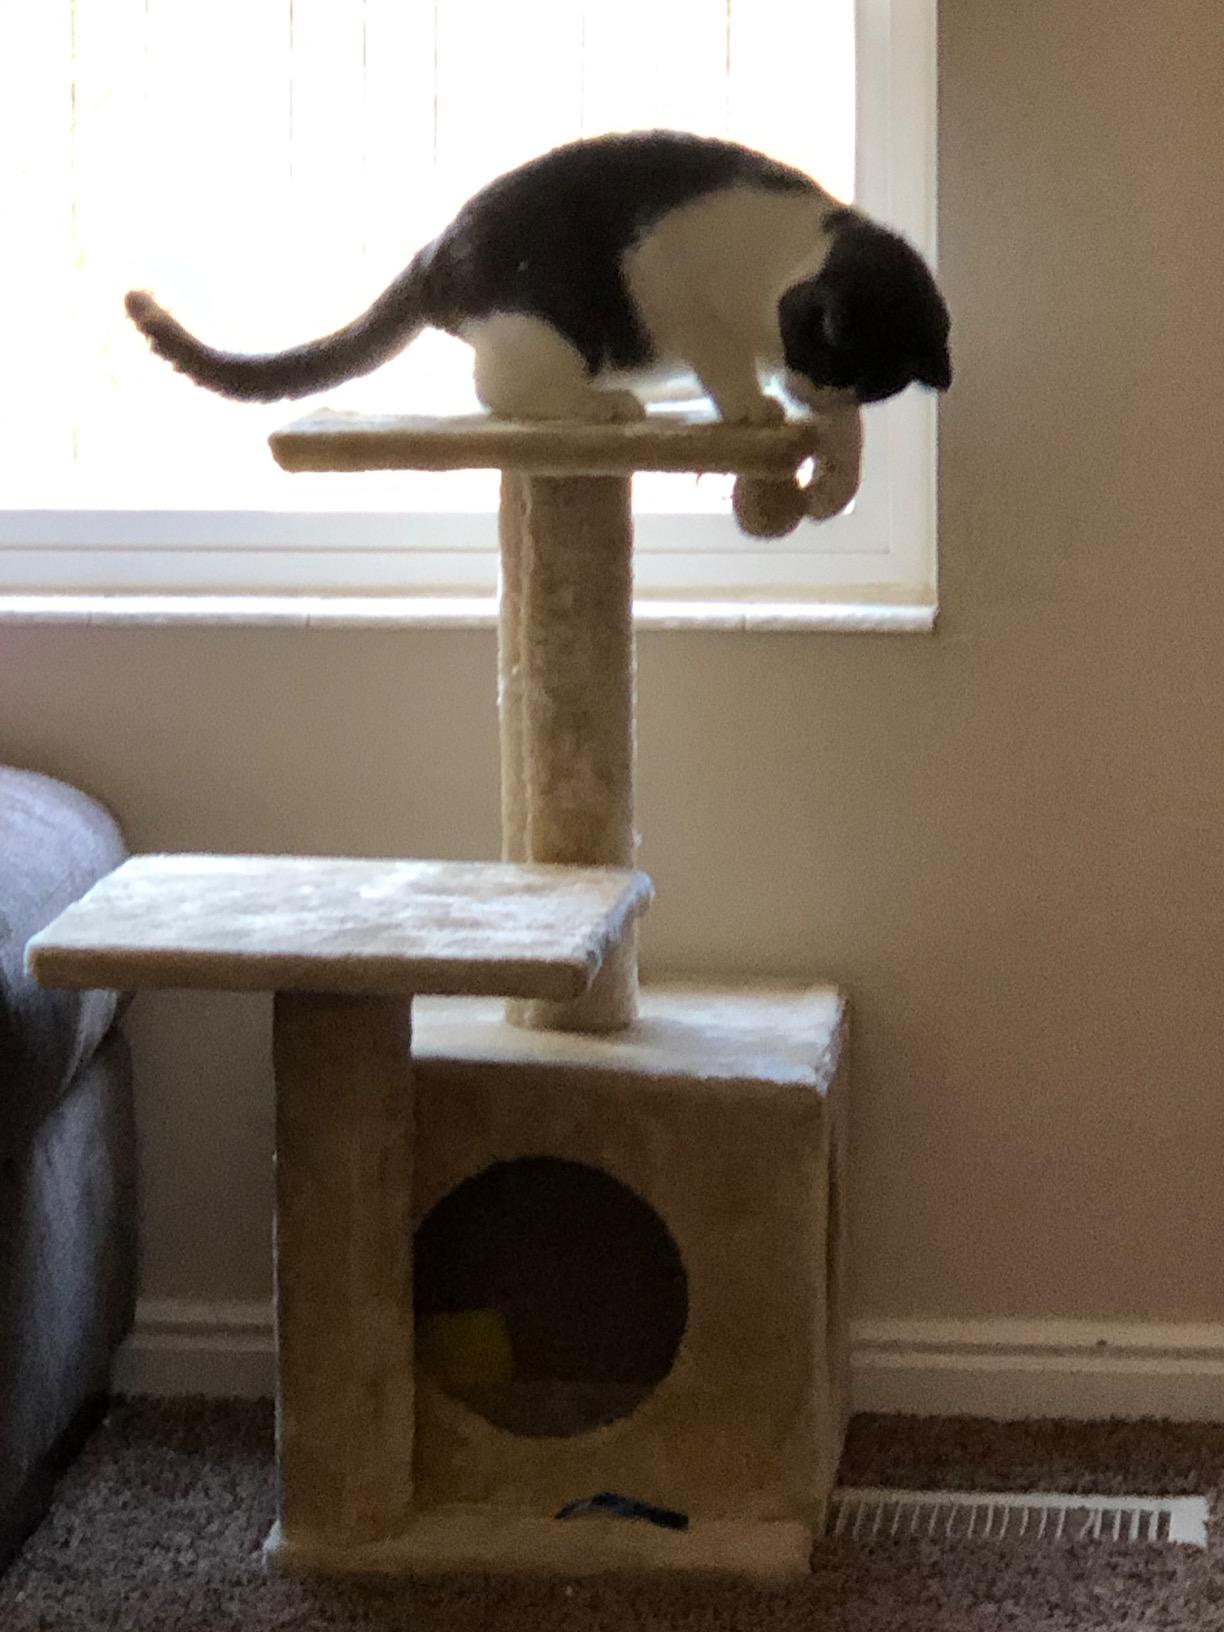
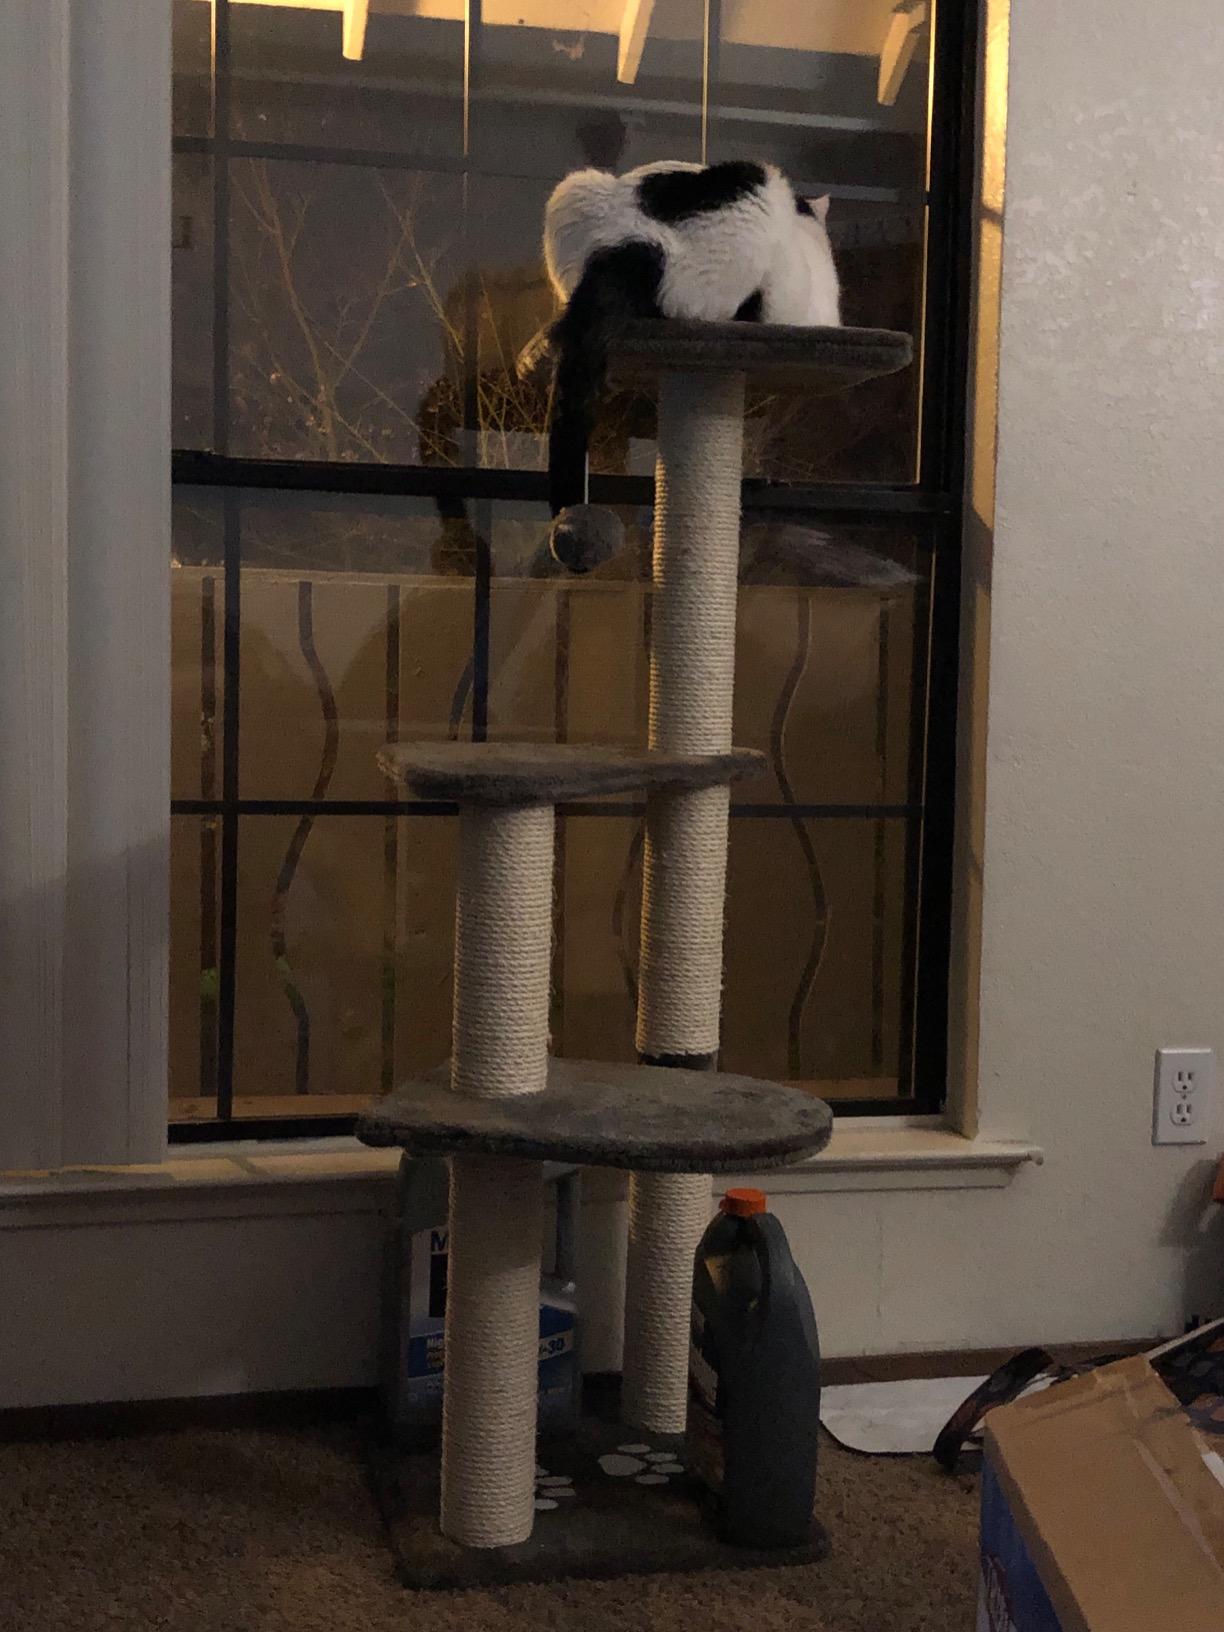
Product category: items_cat tree
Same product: no